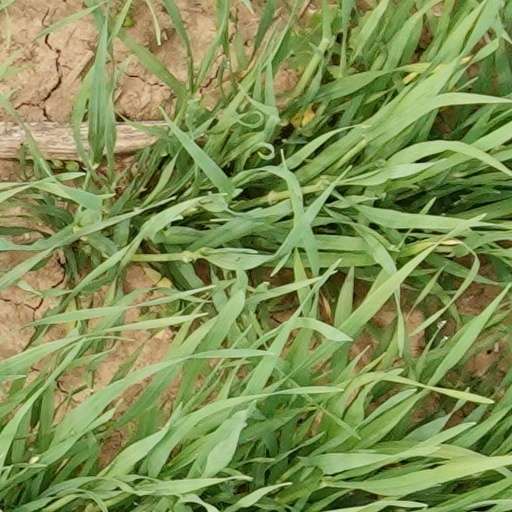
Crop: wheat